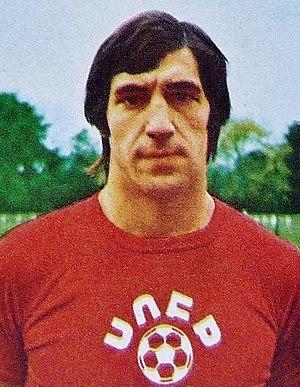
Jean-Paul Bertrand-Demanes est un ancien gardien de but international de football né le 23 mai 1952 à Casablanca. Il a effectué toute sa carrière professionnelle au FC Nantes.